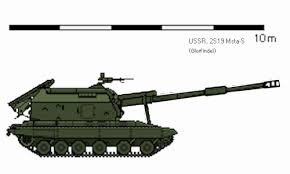
Label: 2S19_MSTA